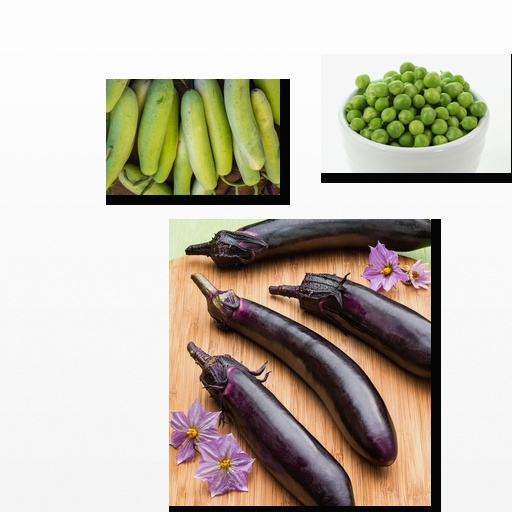
Food items: bottle_gourd, peas, eggplant